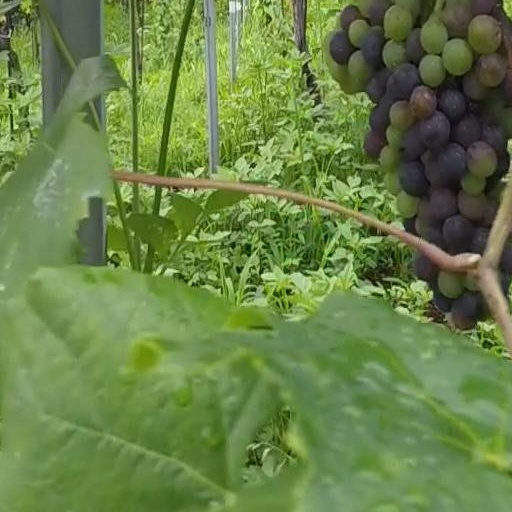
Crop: grape